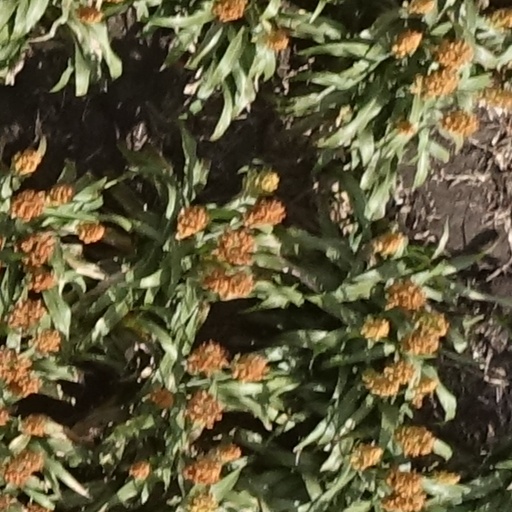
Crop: sorghum